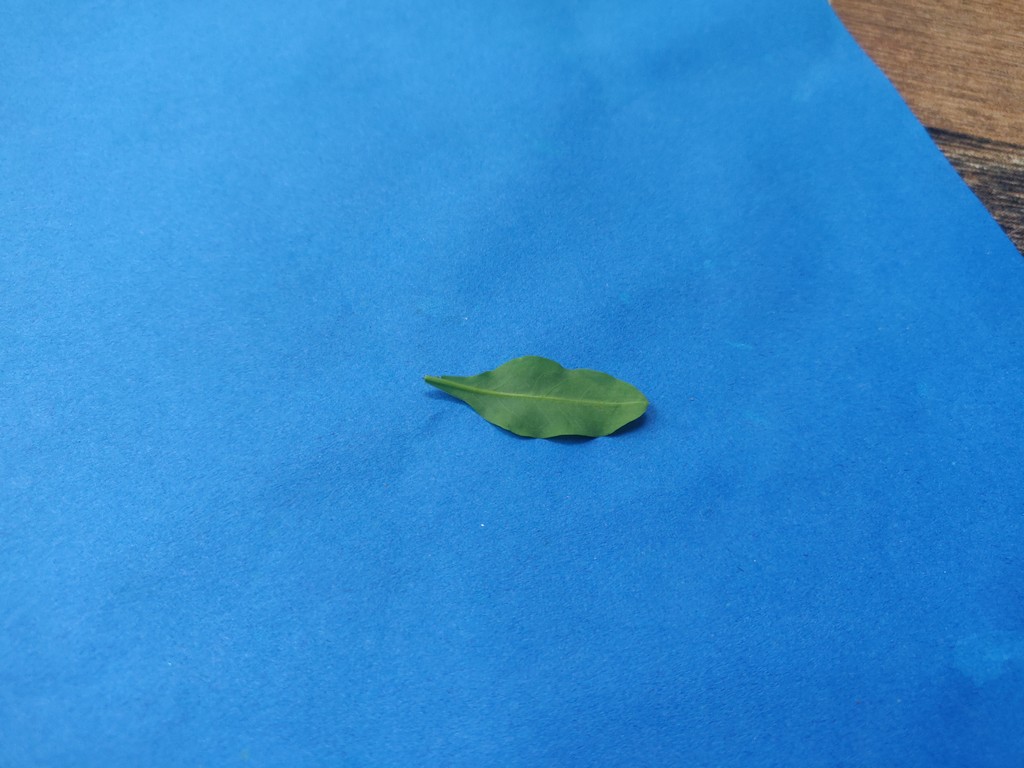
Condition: Healthy
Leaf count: single
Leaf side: back